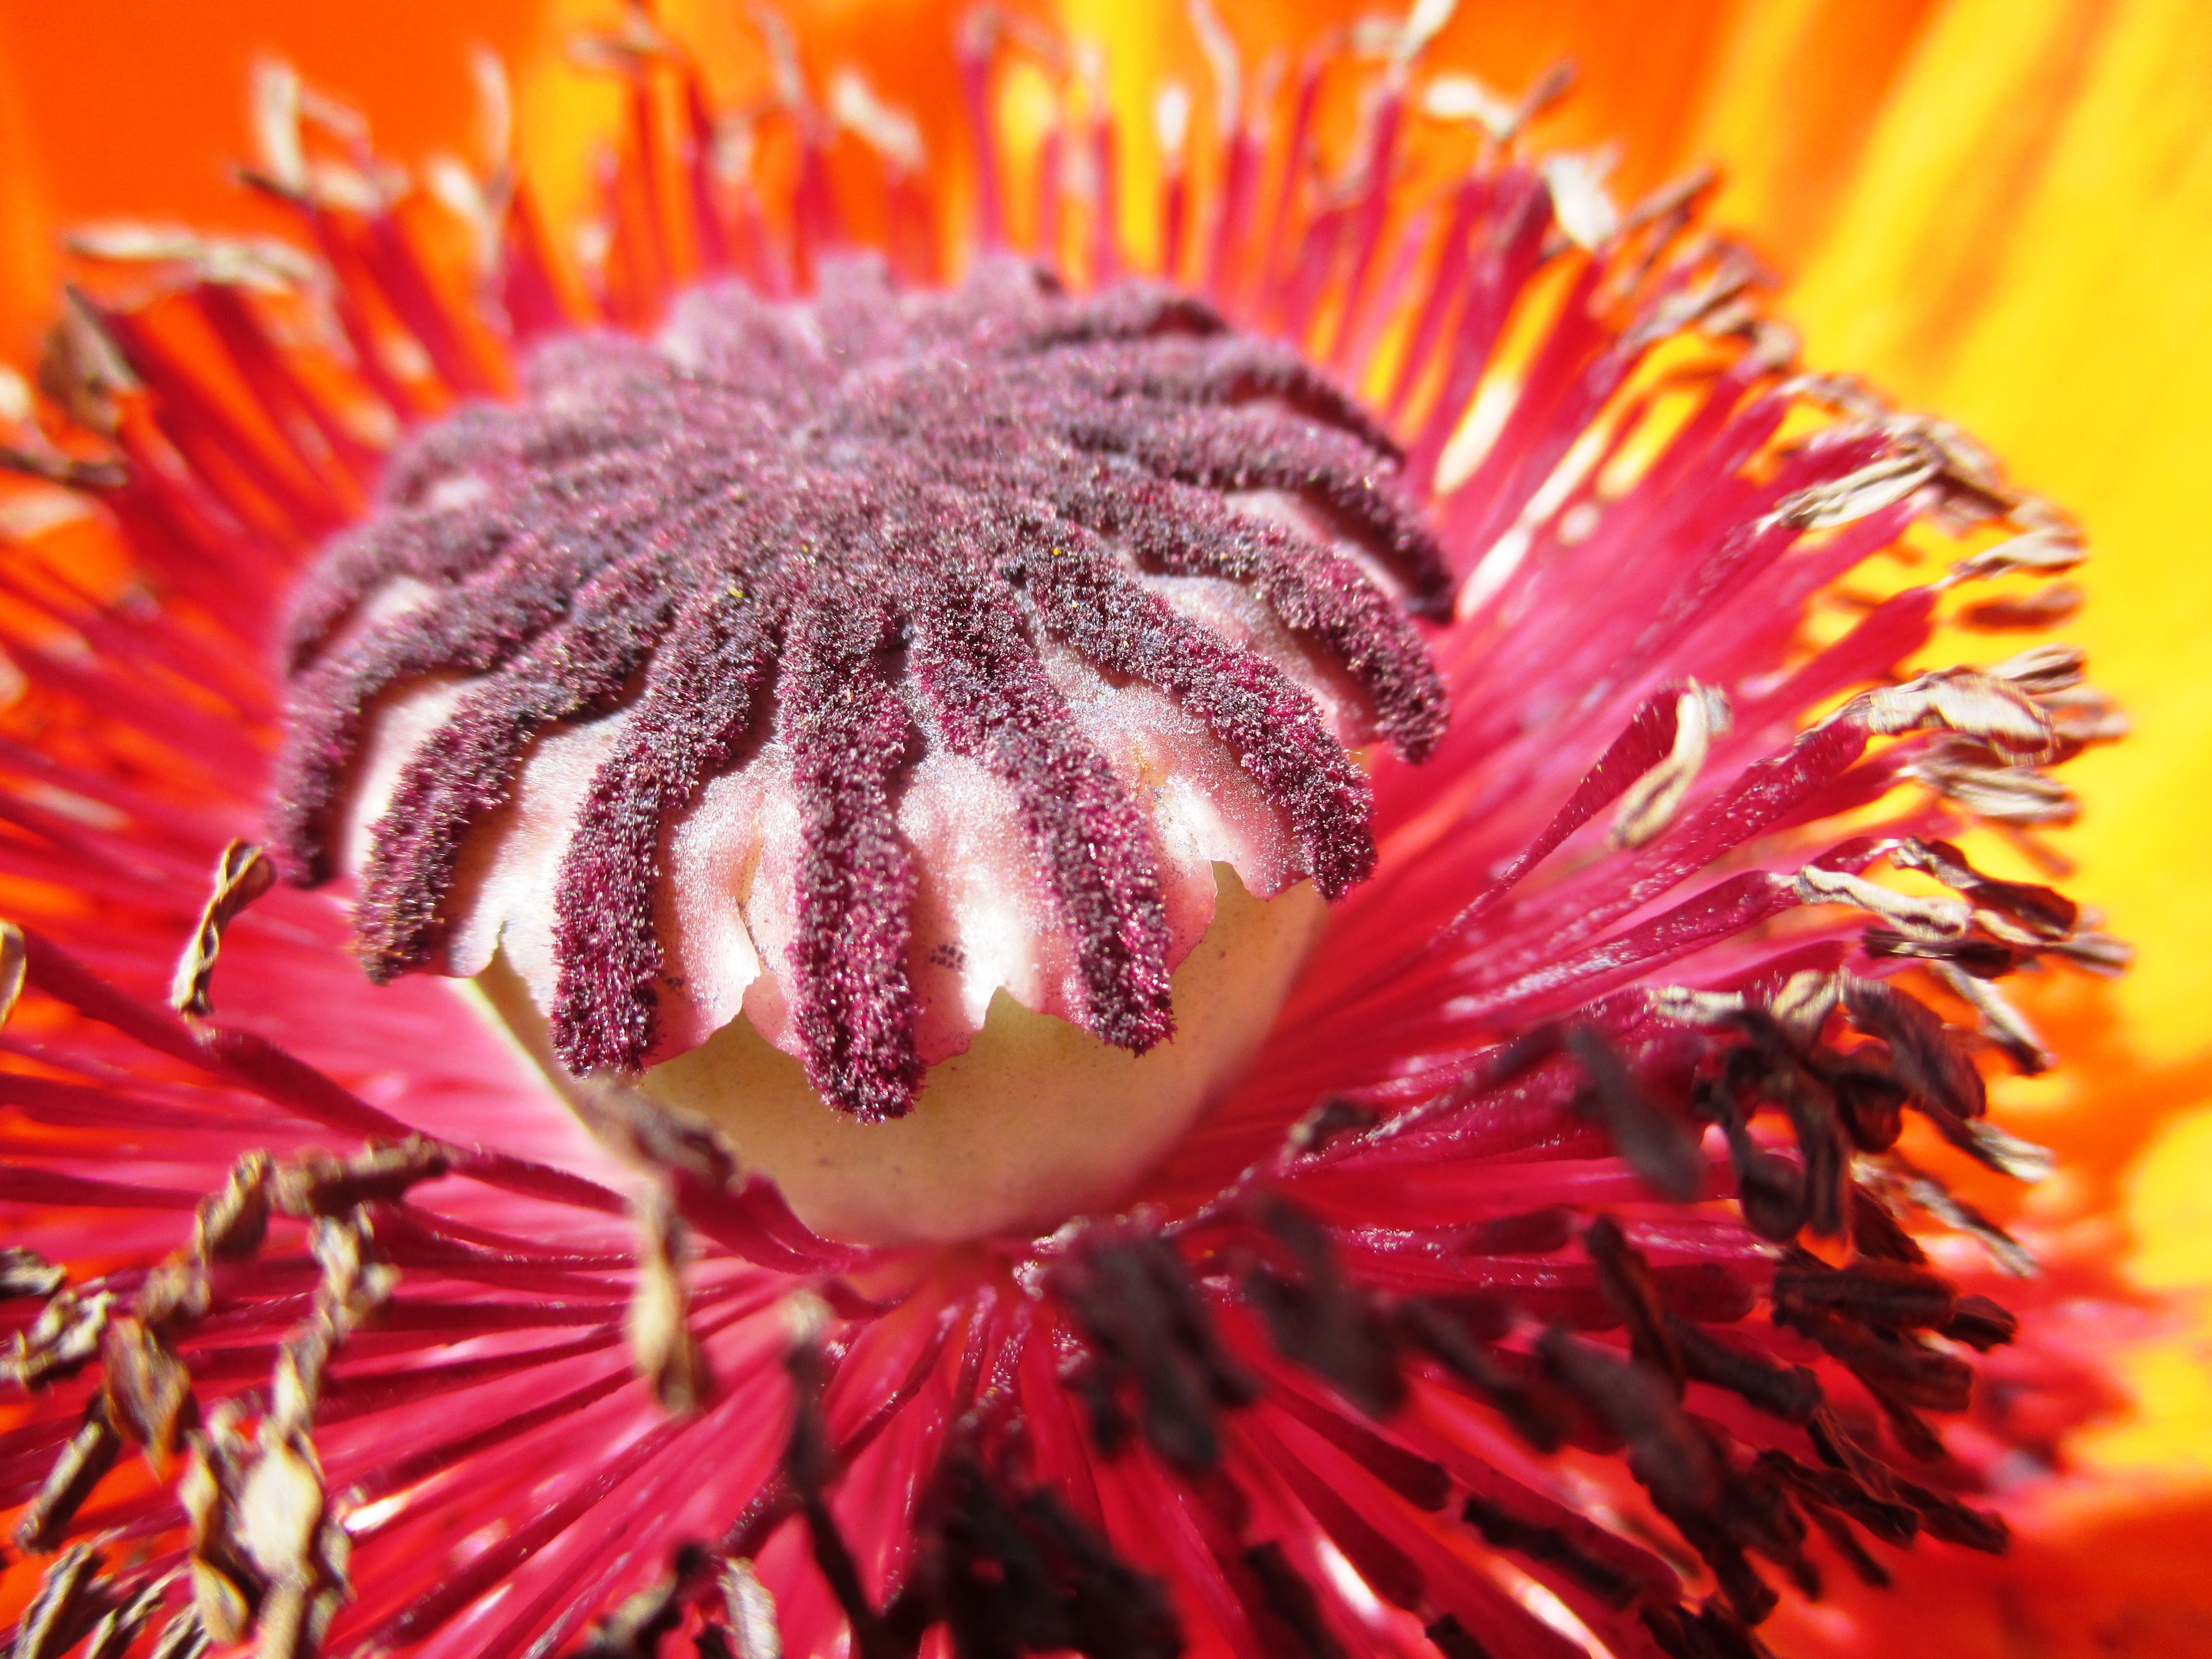
plant, flower, petal, summer, produce, close, flora, close up, poppy, faded, macro photography, flowering plant, daisy family, fruchtkapsel, land plant